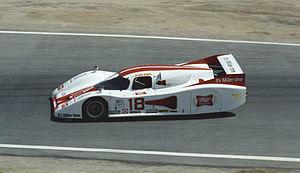
John Lee Paul Jr., né le 19 février 1960 à Muncie, est un pilote automobile américain sur circuits à bord de monoplaces et de voitures de sport, type Grand Tourisme et Sport-prototype s.